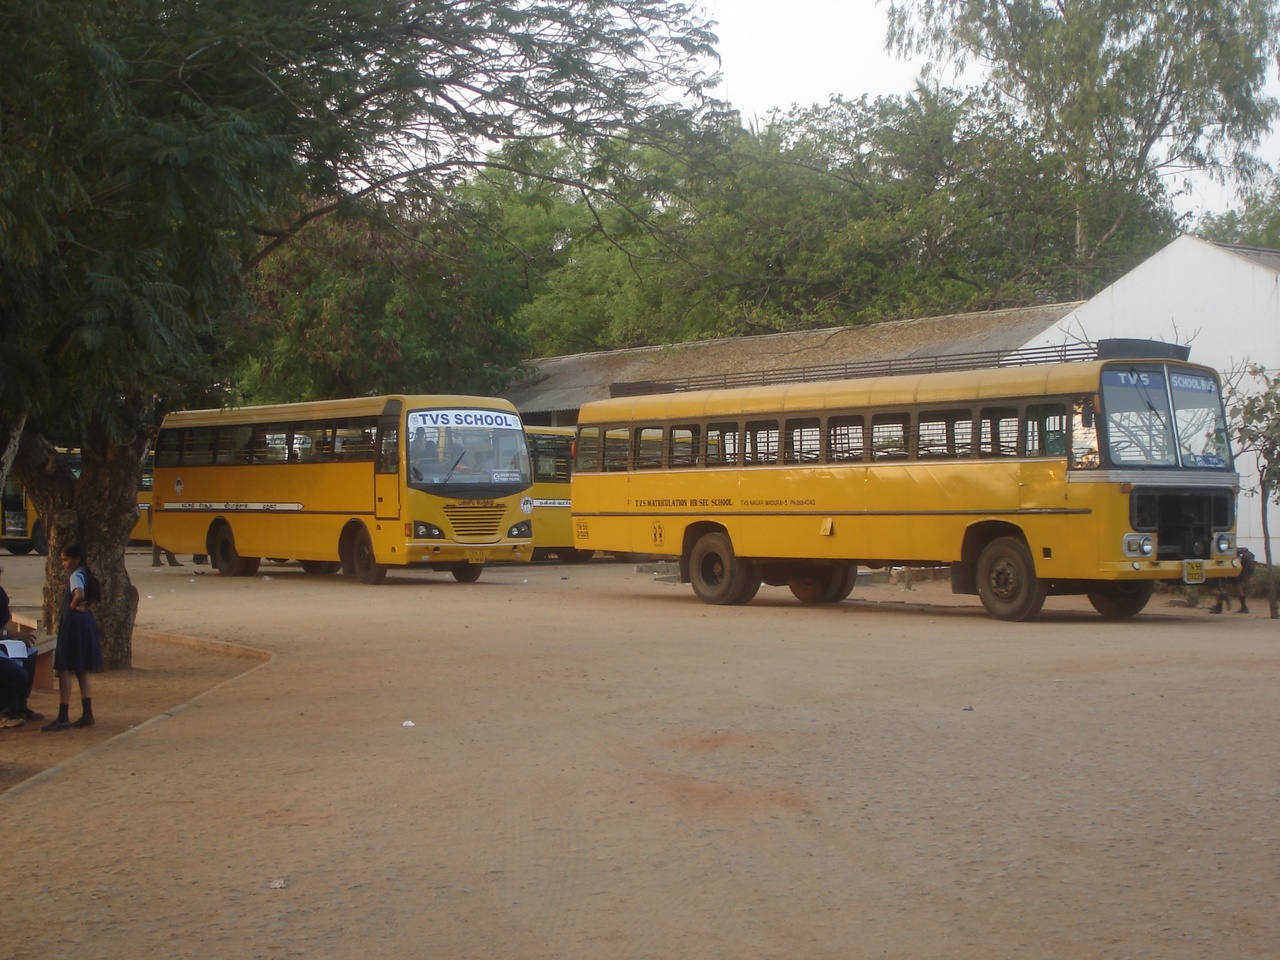
This image shows the bus bay where the school buses are parked in TVSMHSS.